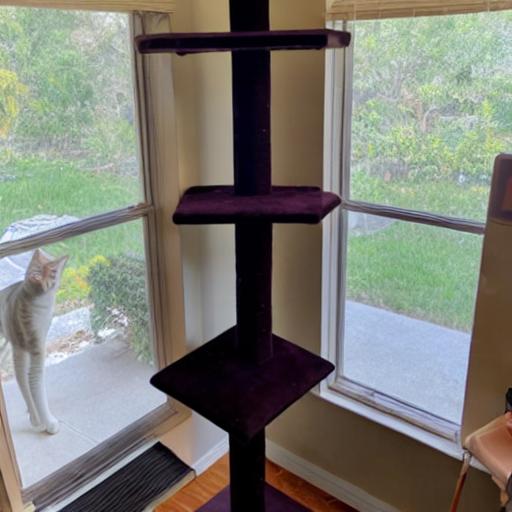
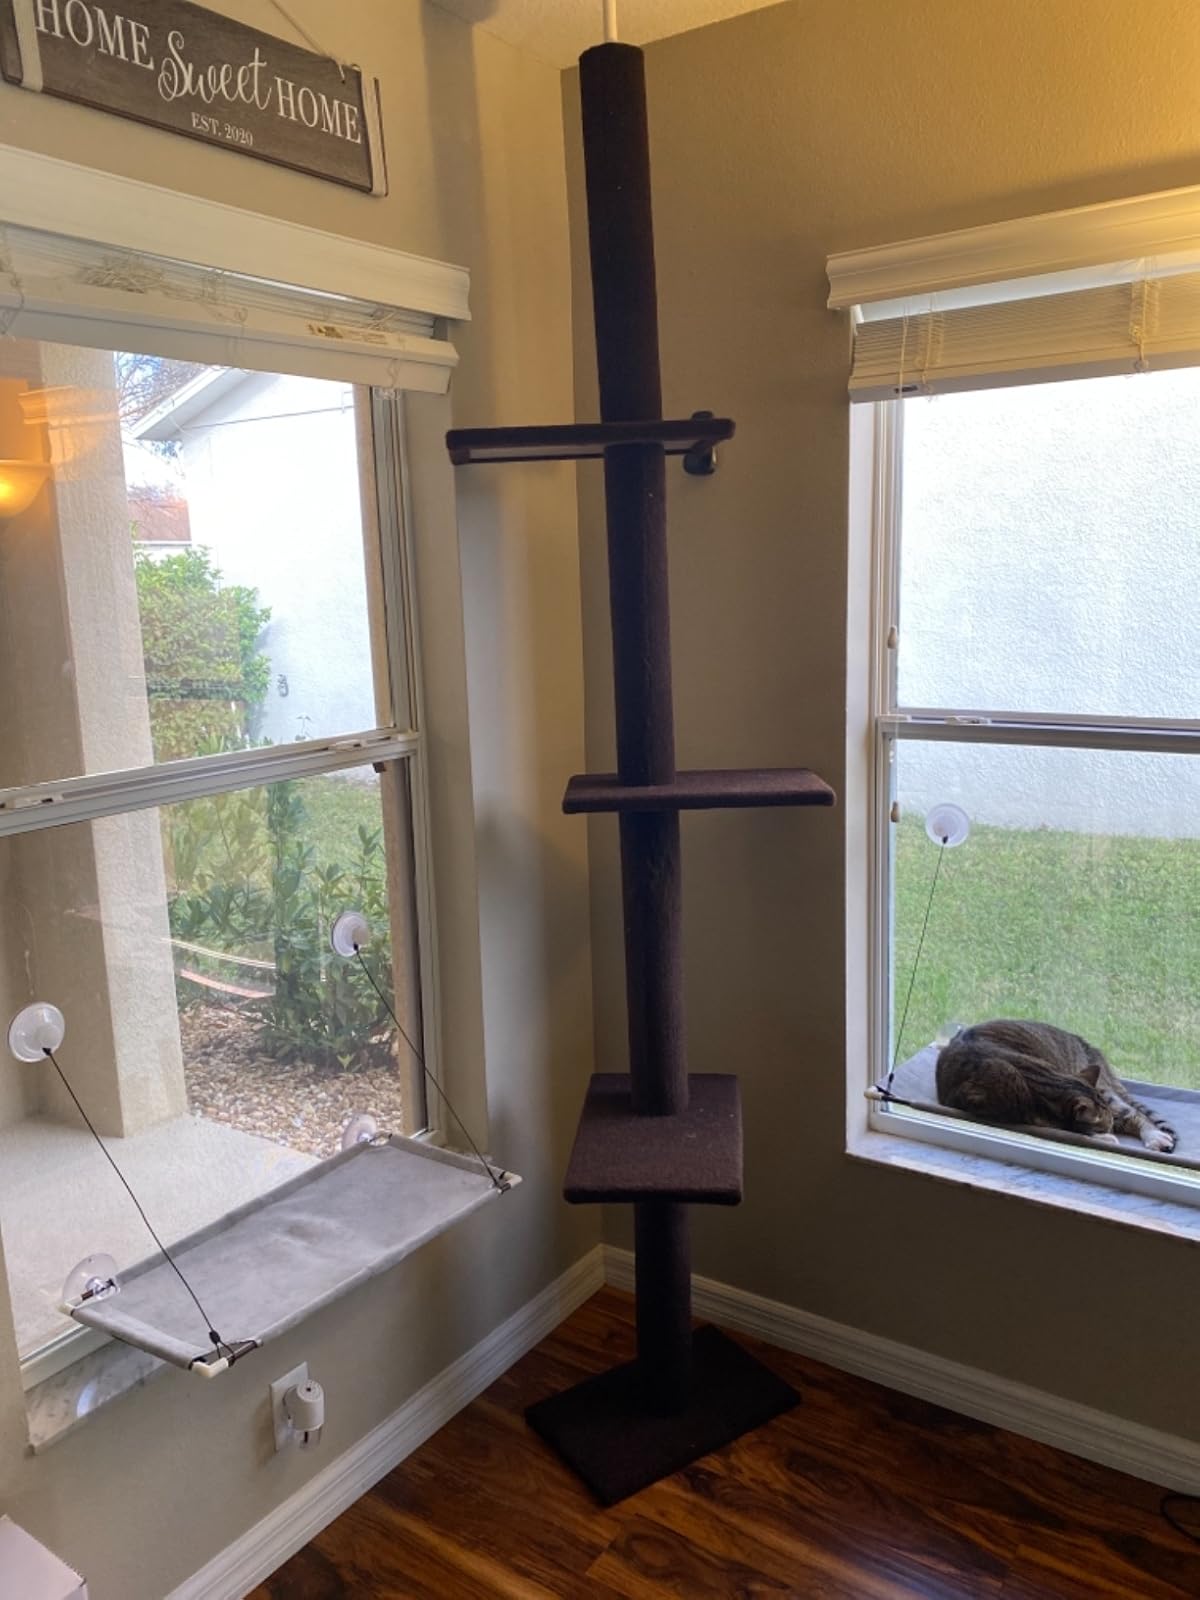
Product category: items_cat tree
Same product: no